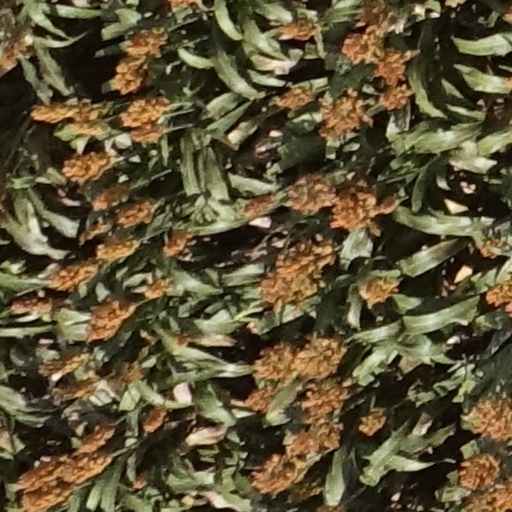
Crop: sorghum